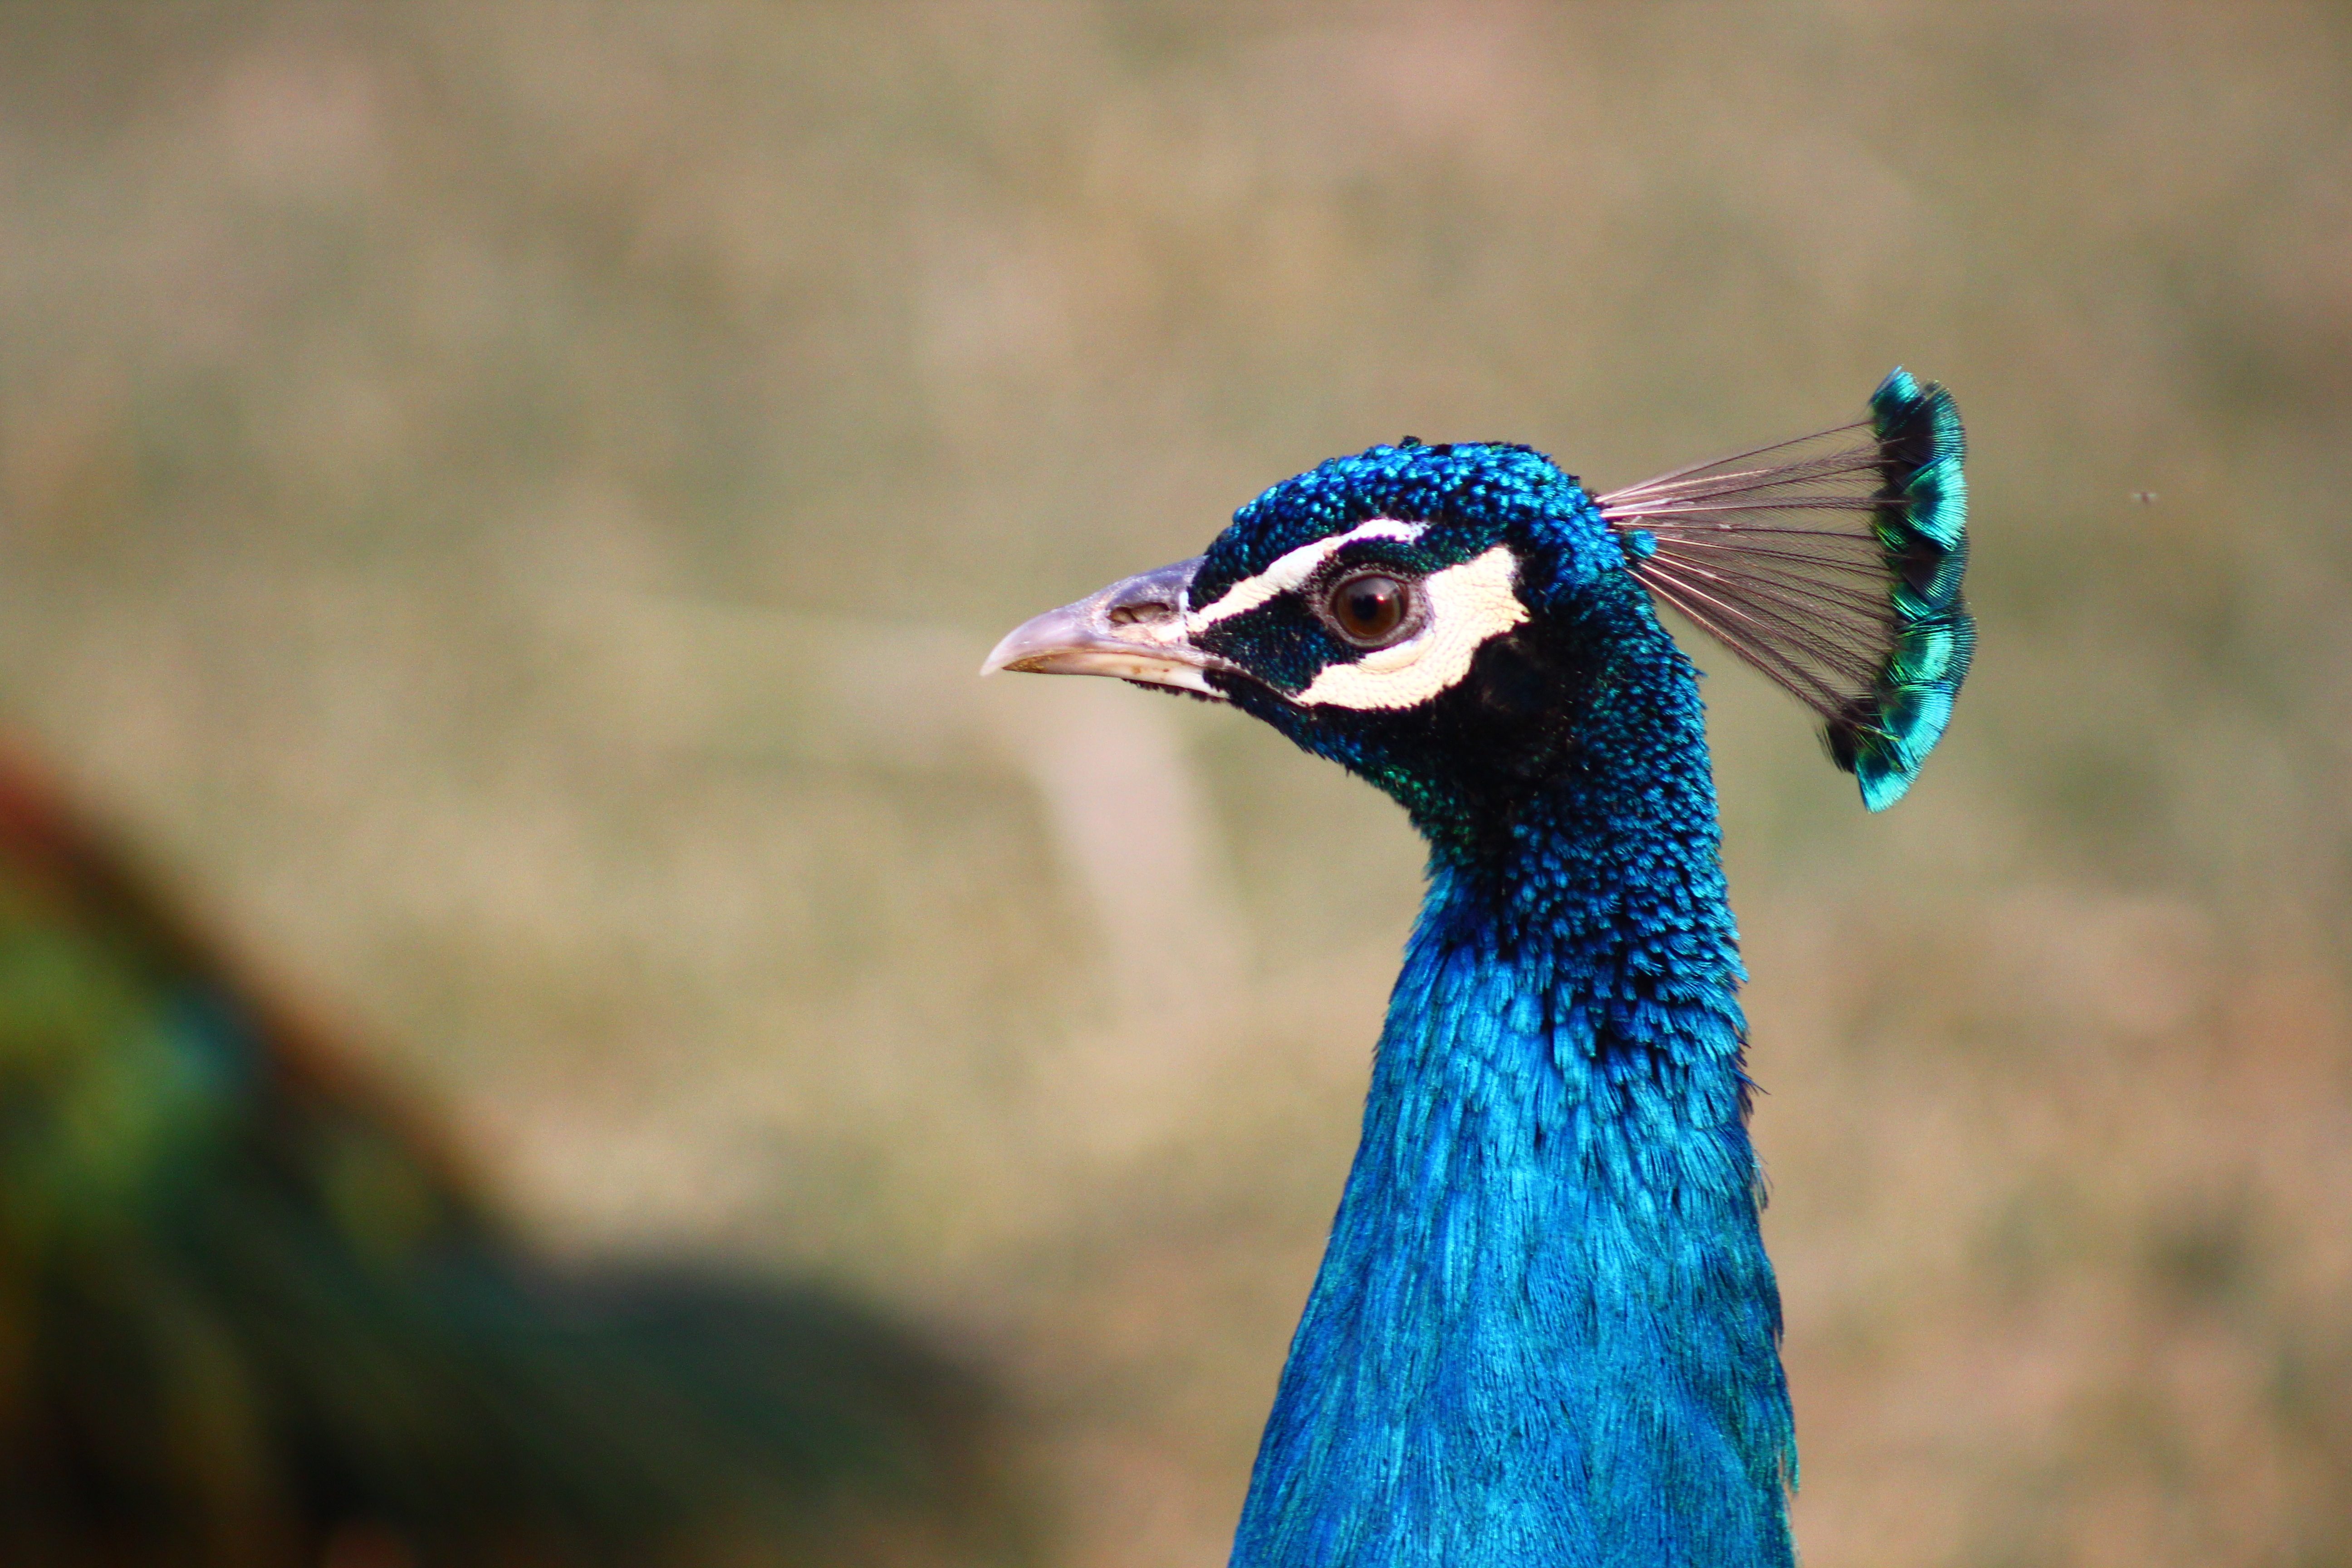
nature, bird, wing, prairie, wildlife, beak, blue, fauna, peacock, close up, birds, galliformes, vertebrate, peafowl, animal portrait